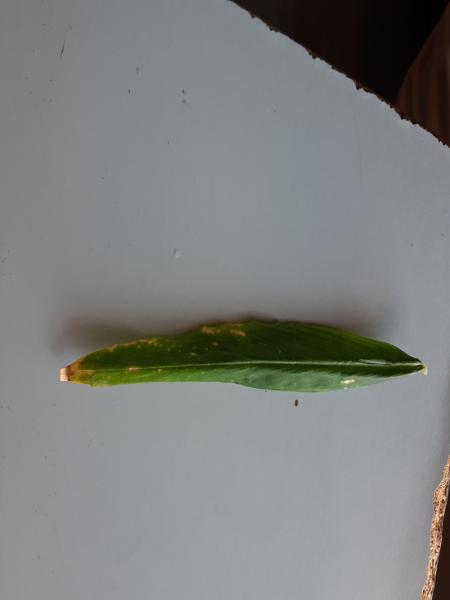
Plant: Ginger